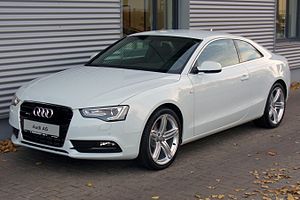
Audi A5 / Udstyrsmæssige kendetegn / Facelift
Audi A5 er en personbilsmodel fra Audi, som bygges på fabrikken i Ingolstadt. Den af Walter Maria de’Silva designede A5 Coupé blev præsenteret på Geneve Motor Show den 6. marts 2007.